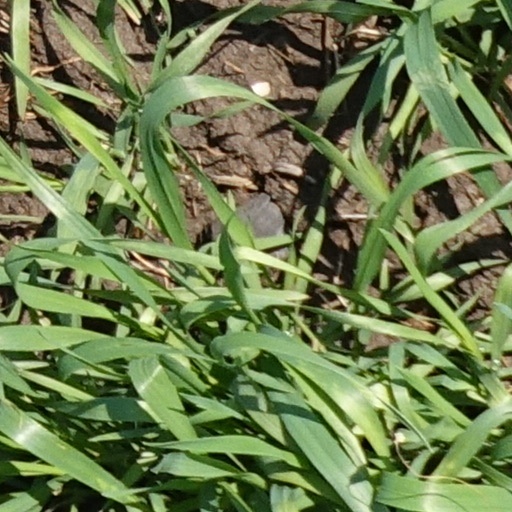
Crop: wheat